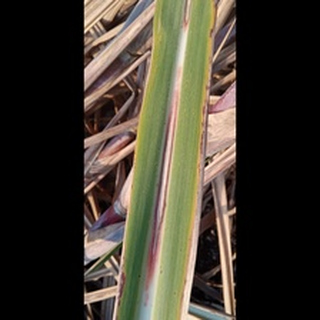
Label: sugarcane_red_rot